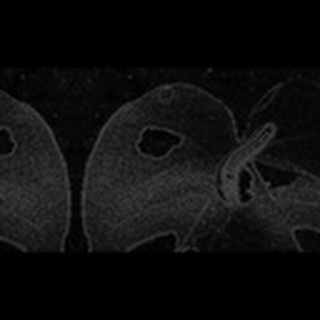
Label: cotton_army_worm